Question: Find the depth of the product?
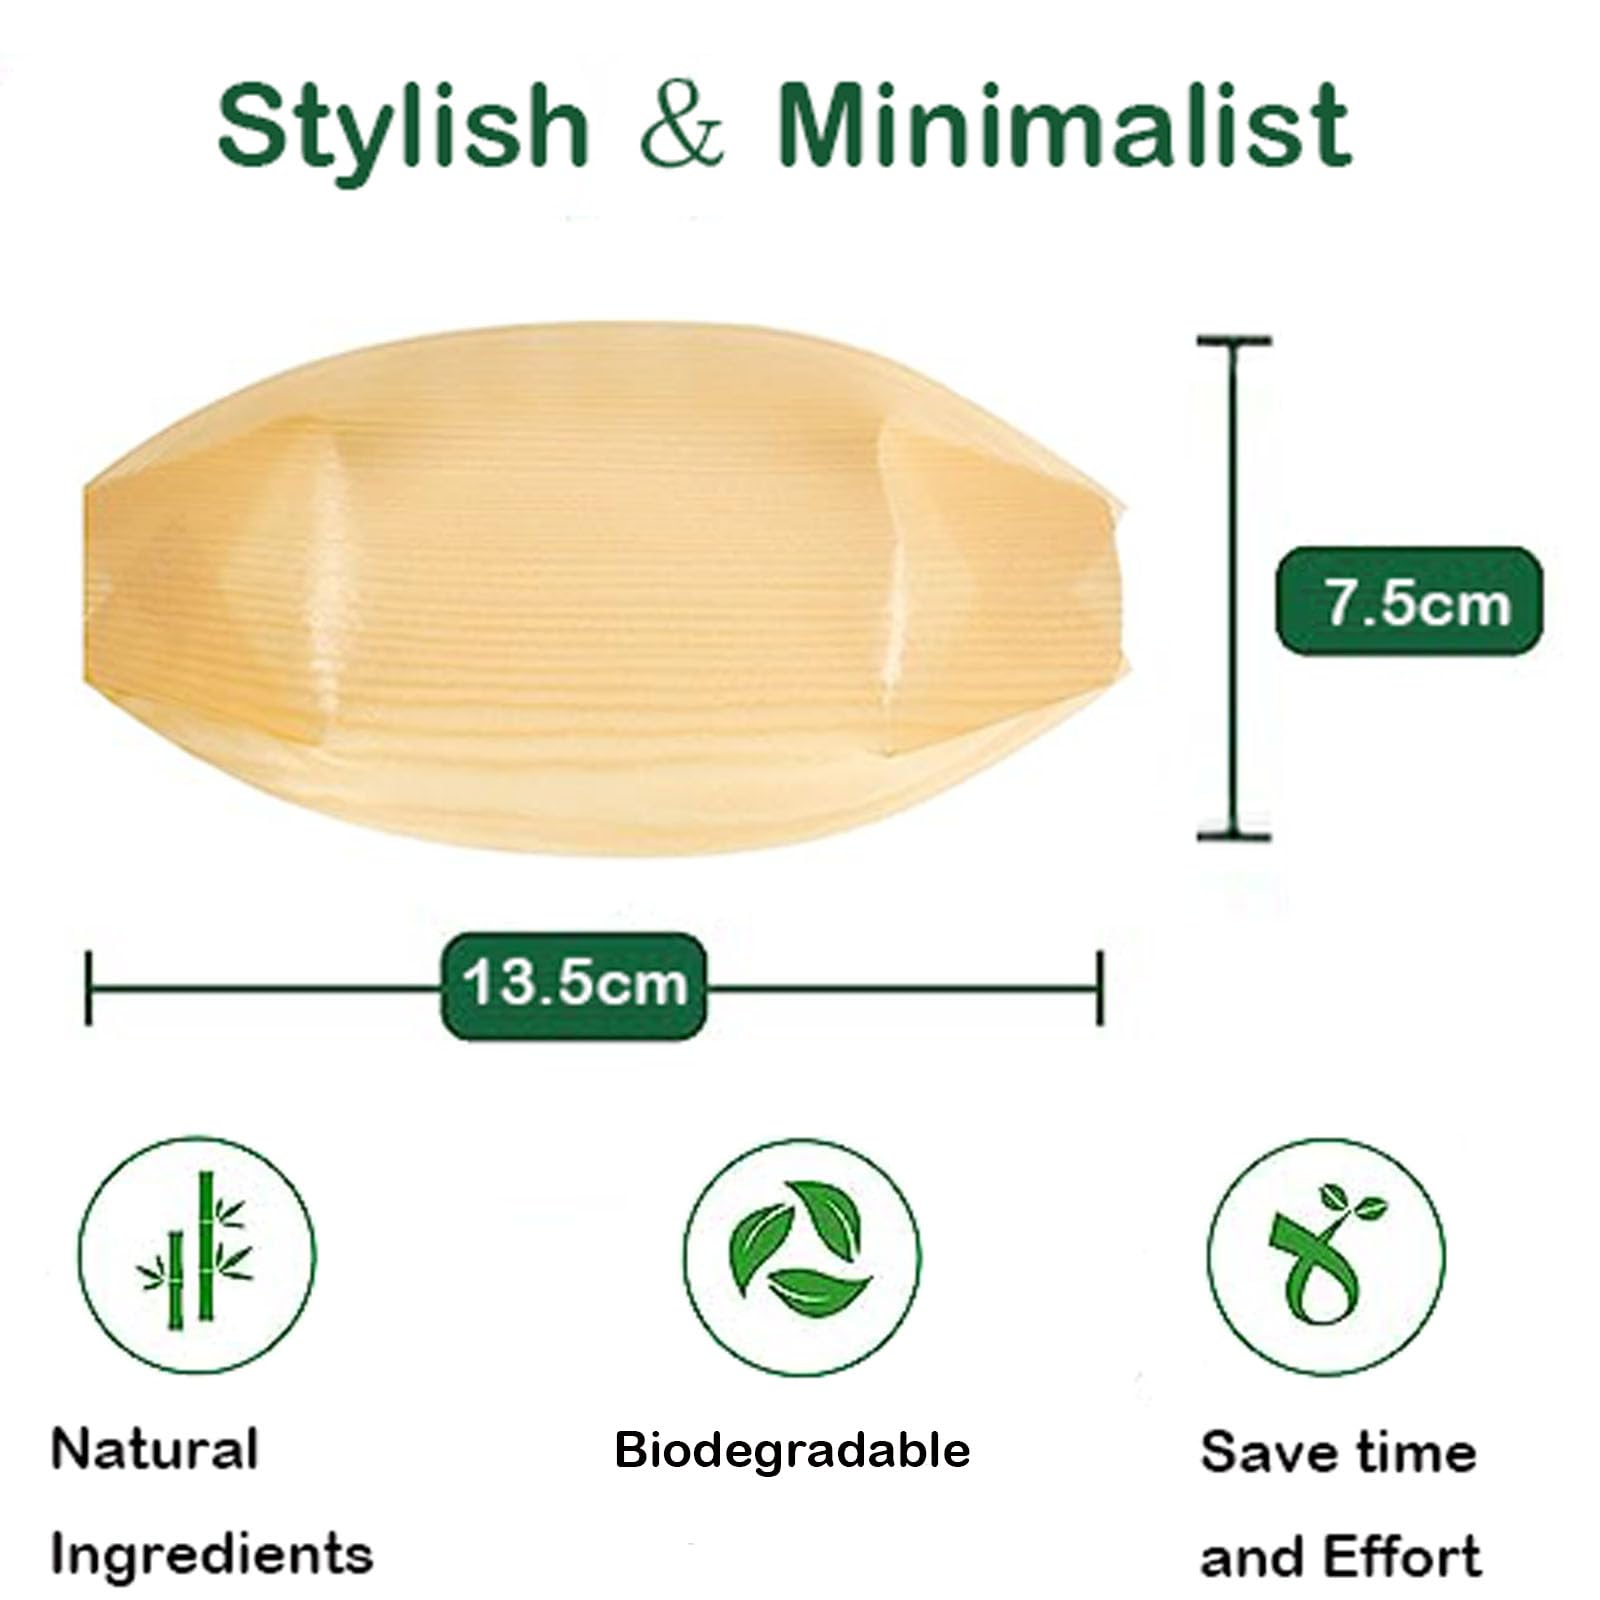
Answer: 13.5 centimetre